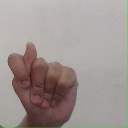
अक्षर: ट